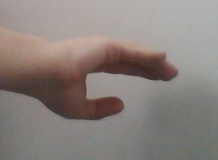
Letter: jeem